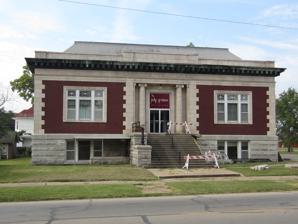
Building: Coffeyville Carnegie Public Library Building
Country: United States of America
Year built: 1912
United States historic place Coffeyville Carnegie Public Library Building U.S. National Register of Historic Places Show map of Kansas Show map of the United States Location 415 W. Eighth, Coffeyville, Kansas Coordinates 37°02′09″N 95°37′23″W / 37.03583°N 95.62306°W / 37.03583; -95.62306 Area less than one acre Built 1912 Built by Davis, Charles S. Architect Anderson, A.C. Architectural style Classical Revival MPS Carnegie Libraries of Kansas TR NRHP reference No. 87000962 Added to NRHP June 25, 1987 The Coffeyville Carnegie Public Library Building , located at 415 W. Eighth in Coffeyville, Kansas , is a Carnegie library which was built in 1912.  It was listed on the National Register of Historic Places in 1987. A library association organized in 1906 obtained a $25,000 Carnegie library grant in 1911.  The library was deemed notable "for its historical association with the Carnegie Corporation Library Building Program and for its architectural significance as a new building type." It is Classical Revival in style. It has also been known as the Coffeyville Community College Adult Education Center . References